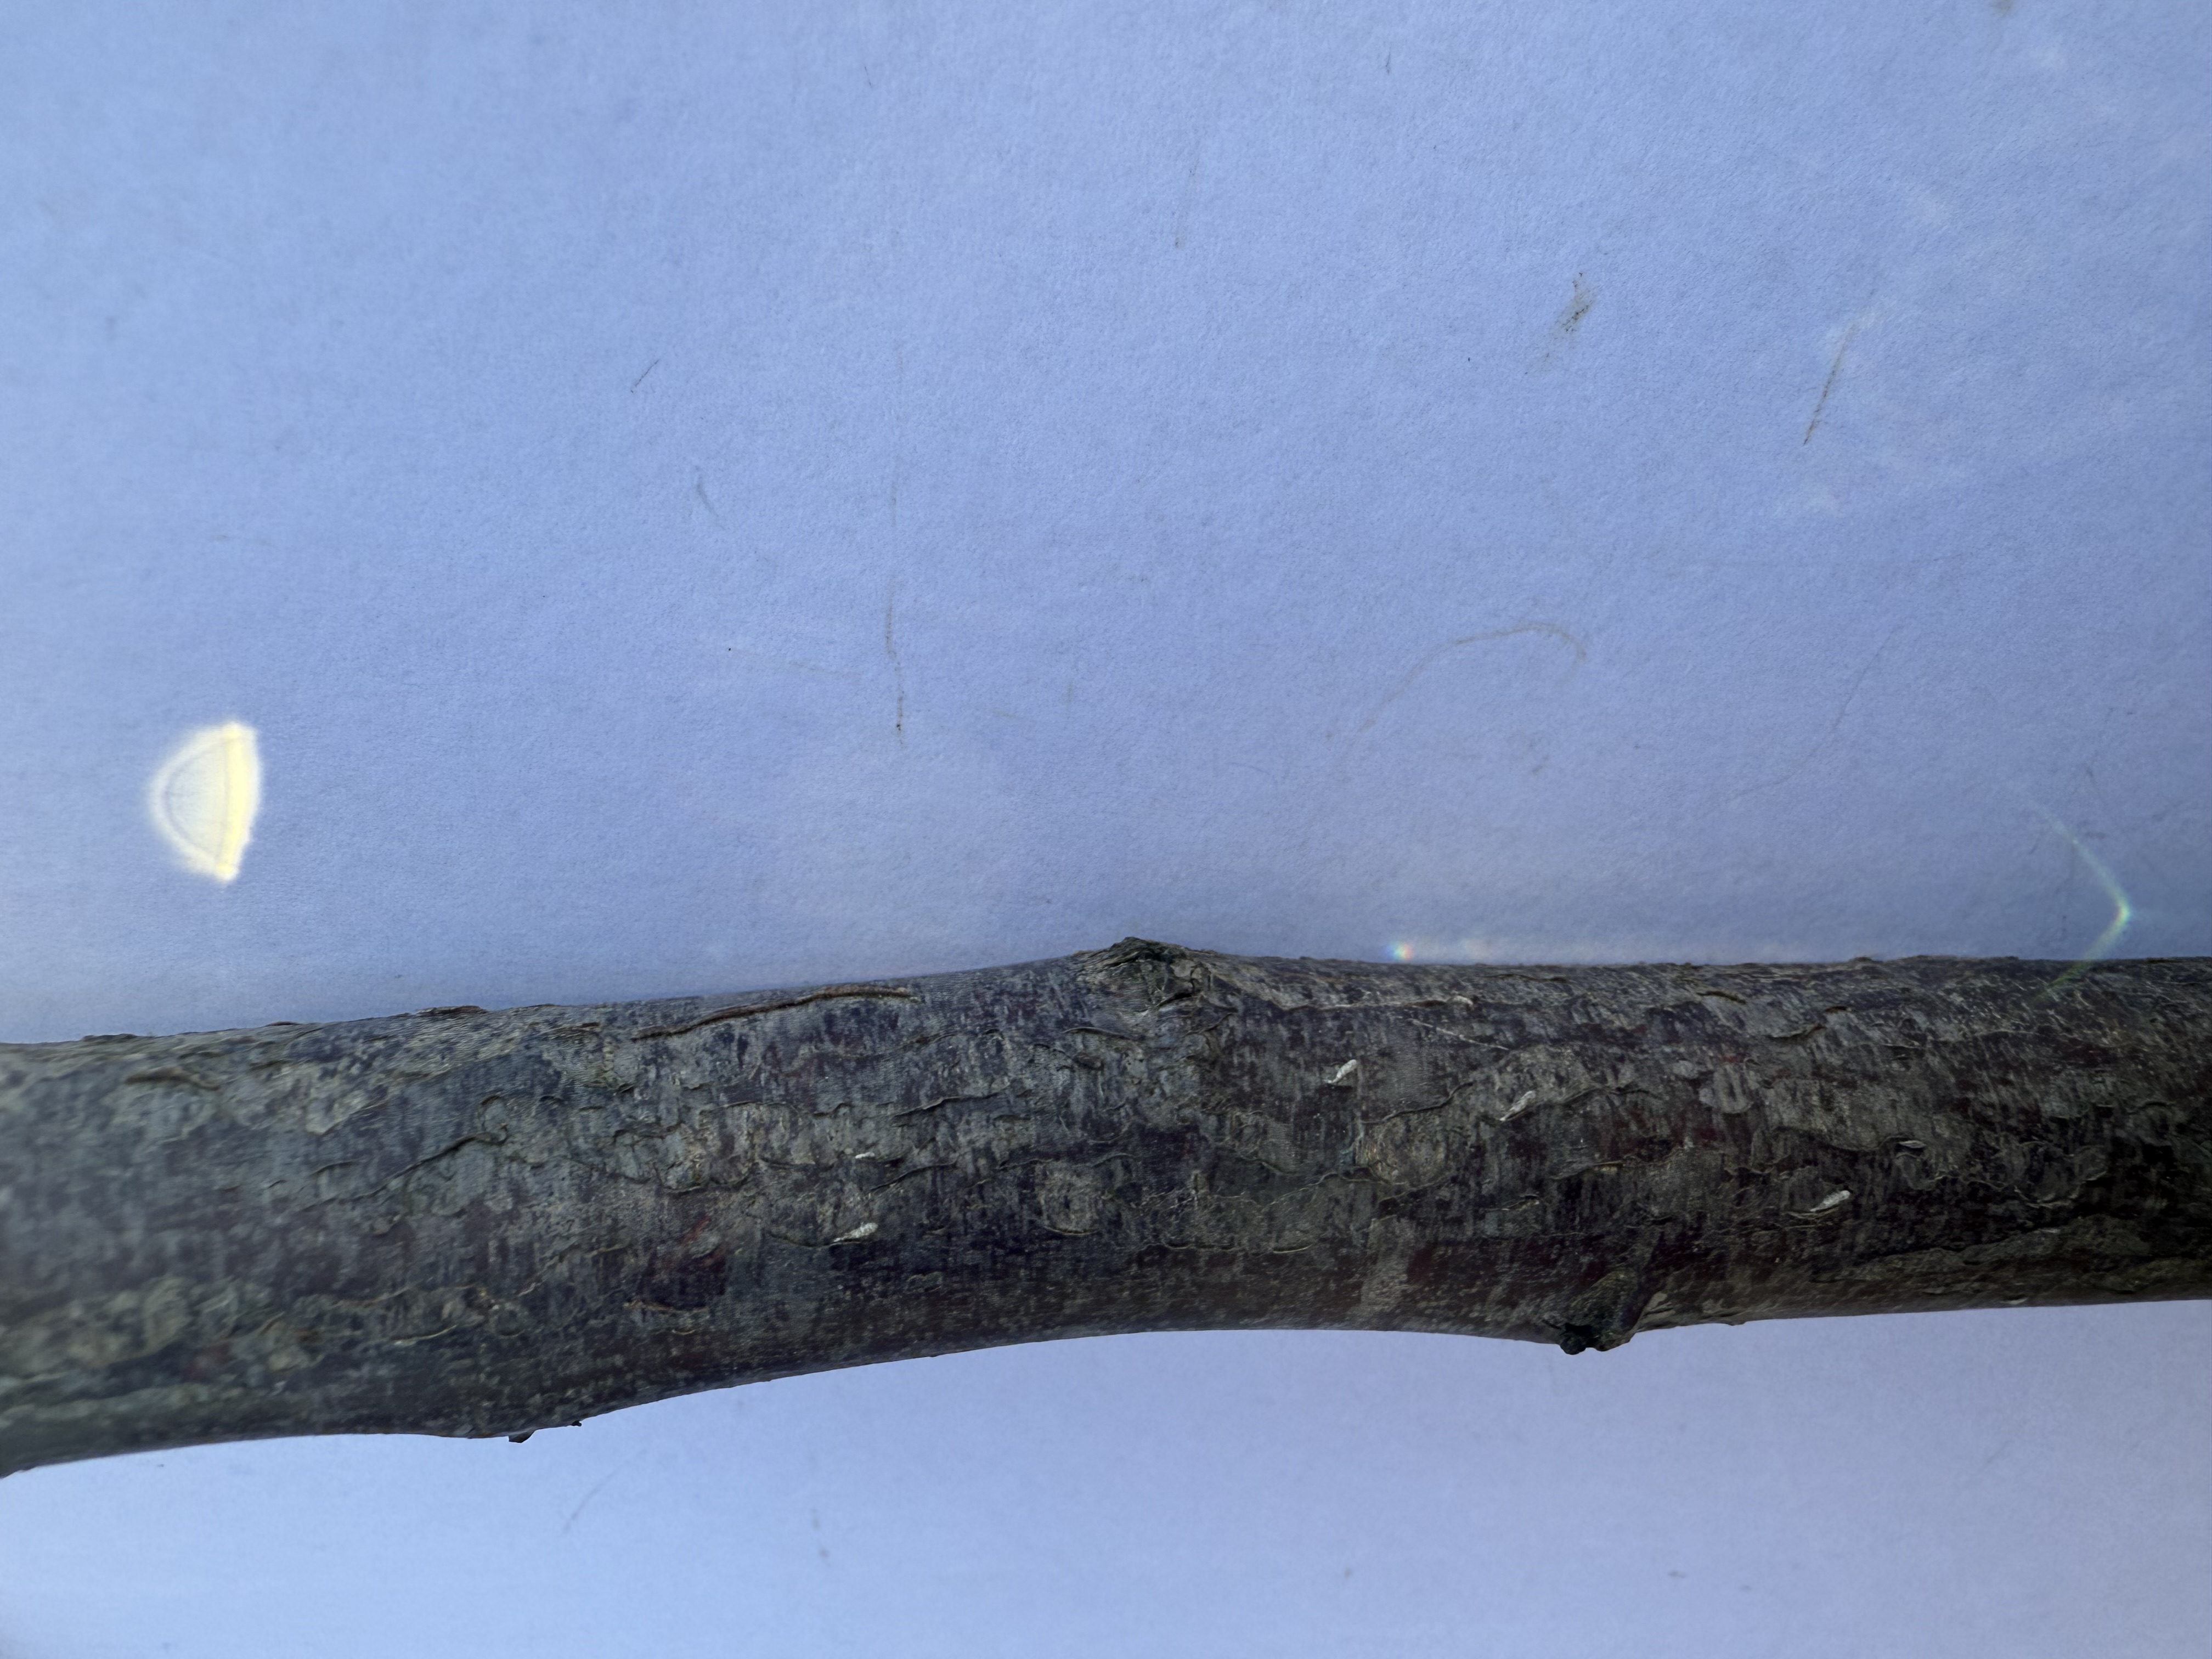
Variety: Show Time Plum